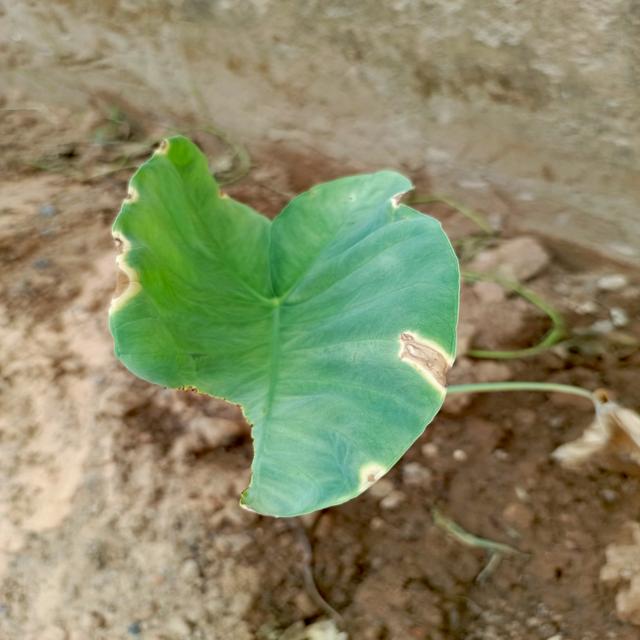
Label: Mid_Blight